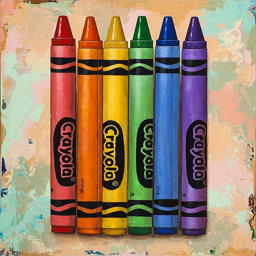
a colorful portrait of crayons .